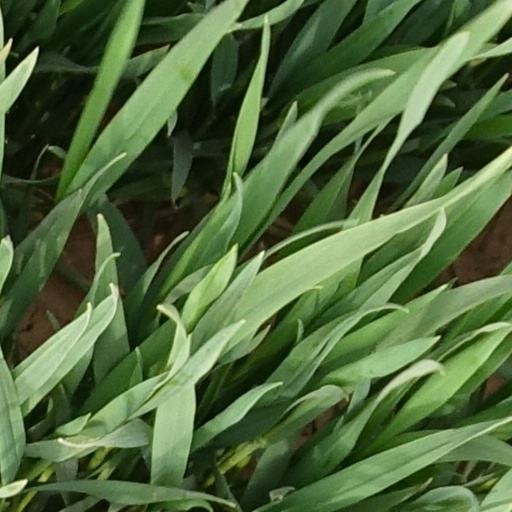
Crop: wheat